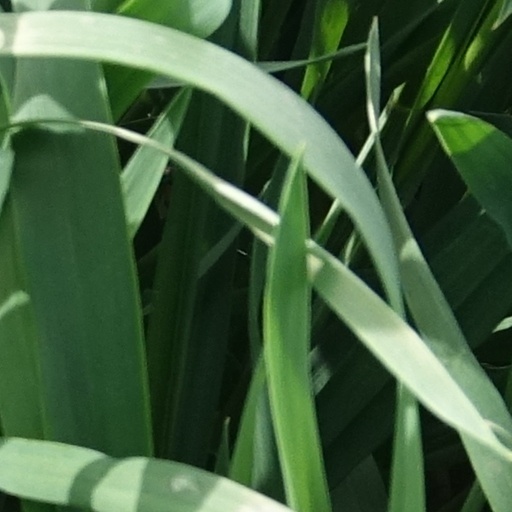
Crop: wheat